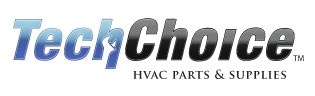
85M50 - 85M50 100017-02 FAN ASSY
The Allied Parts 85M50 100017-02 FAN ASSY is a direct replacement part for many HVACR Service Parts applications. This model 85M50 is specifically designed to meet the exacting requirements of major appliance manufacturers. This product is made with premium materials and is carefully constructed to ensure a product of the highest caliber and long lasting performance. This FAN ASSY is part of the Allied Air OEM Parts major_category, sub_category & product_type. It is a dependable and durable component, making this an extremely versatile product ideal for a variety of applications. The weight of the FAN ASSY is 7.4 lbs. and is category labelled with upc number 662551385724. This FAN ASSY also has additional keywords 85M50, 10001702, FAN, ASSY, ALLIED, 1P85M50, 782A, 85M5010001702FANASSY and P85M50, in order to make it easy to identify. The quality craftsmanship of the 85M50 100017-02 FAN ASSY guarantees exceptional performance and reliable functionality, even under extreme environmental and physical conditions. This FAN ASSY is designed for maximum efficiency, strength, and reliability, making it an excellent solution for your HVACR Service Parts needs. Whether you need a replacement component or an upgrade, the Allied Parts 85M50 100017-02 FAN ASSY is the ideal choice. With its outstanding properties and optimal durability, it will provide peace of mind and reliable performance for many years to come. Brand/Manufacturer : Allied Parts Part # : 85M50 UPC : 662551385724 85M50 100017-02 FAN ASSY | 7.4 Lbs Category : HVACR Service Parts >> OEM Parts >> Allied Air Keywords : 85M50 10001702 FAN ASSY ALLIED 1P85M50 782A 85M5010001702FANASSY P85M50 662551385724 About Allied Parts Allied Parts is an important part of the HVAC industry, providing various HVAC parts and components to consumers, contractors, and businesses alike. Their selection of parts includes motors, controls, circuit breakers, fans, and filters, allowing them to provide customers with a variety of options that they need to fulfill their HVAC service and installation needs. The company is committed to quality, offering excellent customer service, timely deliveries, and competitive prices. By providing the necessary components for HVAC contracting companies, Allied Parts is helping to make sure that HVAC systems remain functioning the way they should in critical situations. About Cold Air Central At Cold Air Central, we take great pride in being the one-stop source for wholesale HVAC parts and supplies, catering to the diverse needs of HVAC professionals and savvy homeowners alike. We recognize the importance of having a reliable and efficient HVAC system, which is why we offer a comprehensive selection of direct AC parts and accessories. With our superior expertise and unwavering commitment to service, we guide our clients through the intricacies of heating and cooling maintenance. Whether it's time for a routine upgrade, an unexpected repair, or a total system overhaul, our inventory is rich with energy-efficient HVAC equipment and the latest in HVAC troubleshooting parts. We understand that affordability without sacrificing quality is paramount, which is why our HVAC replacement parts are offered at wholesale prices, both within the USA and globally. When you're looking to buy HVAC parts online, you'll find our USA air conditioning parts online store stocked with everything from universal HVAC accessories to specific compressor parts for HVAC systems. Home air conditioning repair parts, DIY heating system repair components, and a wide array of HVAC tools and accessories can all be found with ease on our platform. We empower our clients, professionals, and homeowners alike, with detailed guides on how to replace HVAC parts, ensuring that every purchase is not just a transaction but a step towards enhanced comfort and efficiency. Whether you need summer AC repair parts or winter heating system upgrades, we provide affordable HVAC components and discounted air conditioning parts without compromising on performance. Trust Cold Air Central for all your wholesale heating system supplies and be confident in the performance of your HVAC system all year round.
Brand: Allied Parts
Category: Hardware > Heating, Ventilation & Air Conditioning